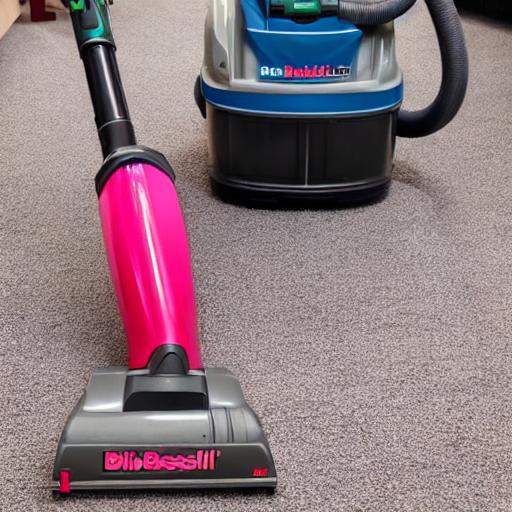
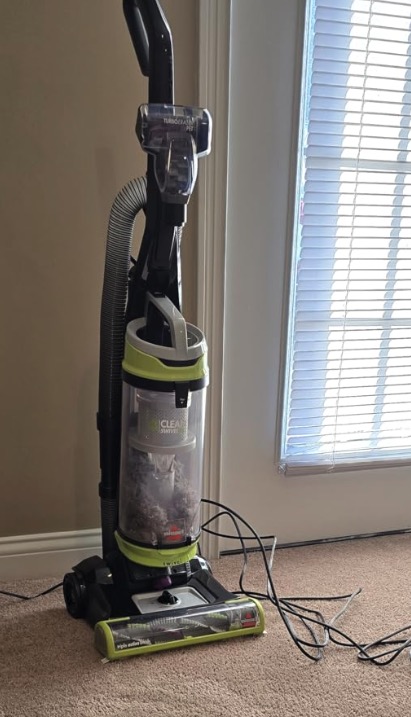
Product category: items_vacuum
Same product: no